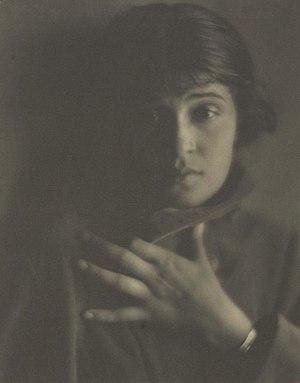
Assunta Adelaide Luigia Modotti Mondini dite « Tina Modotti », née le 17 août 1896 à Udine, région du Frioul-Vénétie Julienne, Italie et morte le 6 janvier 1942 à Mexico, est une photographe, actrice et militante révolutionnaire.